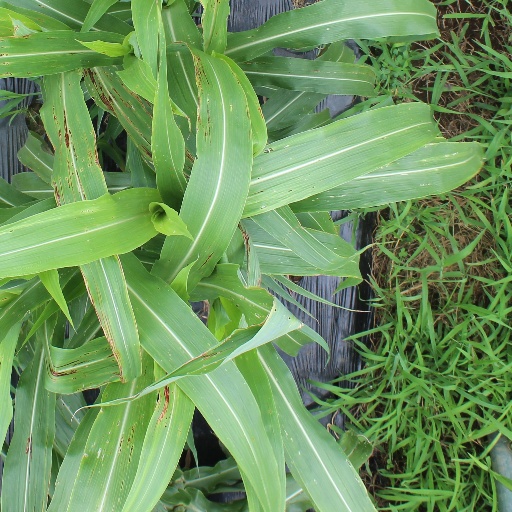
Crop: sorghum